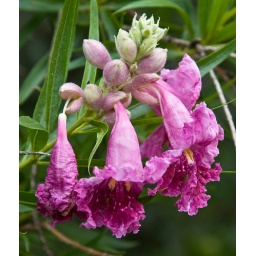
One of the trees in our front yard is blooming. The flowers have a very ruffly shape.